Mari Andriessen

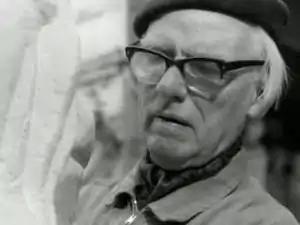
Mari Andriessen in 1967

Mari Silvester Andriessen (4 December 1897 – 7 December 1979) was a Dutch sculptor, best known for his work memorializing victims of the Holocaust. Born and died in Haarlem, Andriessen is buried at the RK Begraafplaats Sint Adelberts in Bloemendaal, the Netherlands.